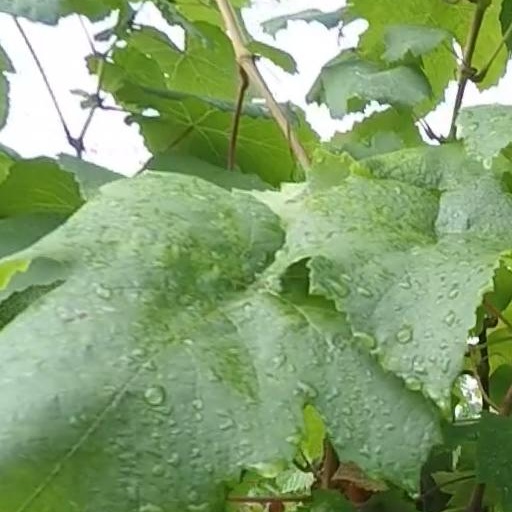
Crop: grape